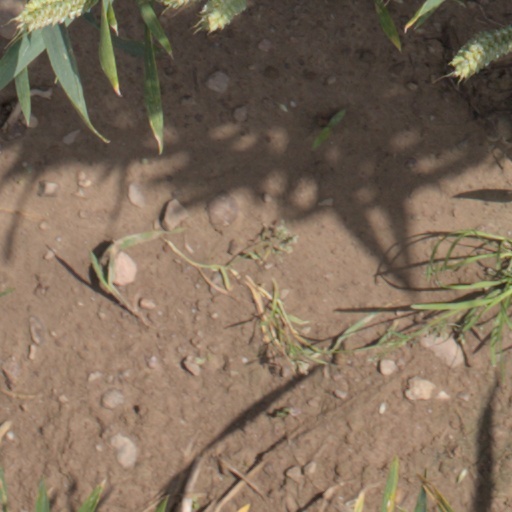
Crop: wheat